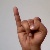
The image shows a hand gesture representing the letter 'I' in Indian Sign Language.